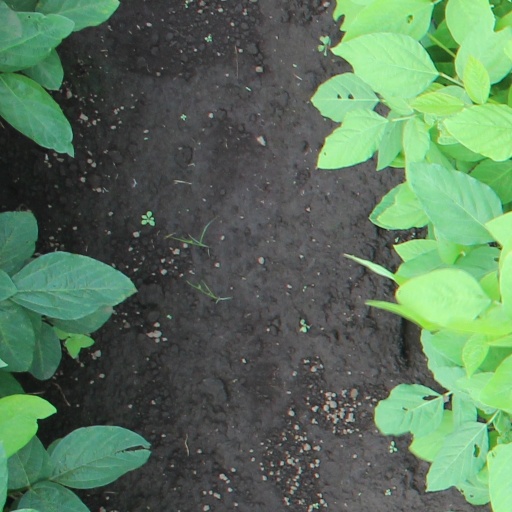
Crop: soybean